Crash of the Titans (Nintendo DS video game)

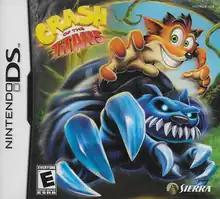
North American box art

Crash of the Titans is a 2007 platform video game developed by Amaze Entertainment and published by Vivendi Games for the Nintendo DS. It is an installment in the "Crash Bandicoot" series and an alternate version of the console-based title of the same name developed by Radical Entertainment.